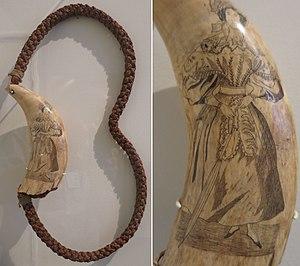
L'art d'Océanie regroupe l'ensemble des productions esthétiques matérielles et immatérielles des peuples autochtones du Pacifique. Ainsi, il ne sera pas question dans cet article des œuvres et artistes d'origine européenne habitant dans le Pacifique. Il est, en outre, important d'inclure la part immatérielle dans cet art de par l'importance qu'elle revêt pour les nombreux habitants du Pacifique. Notre appréhension du monde océanien et de son art serait nécessairement incomplète sans cette prise en compte.